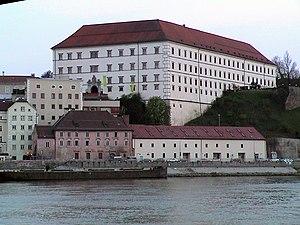
Linz, aussi connue en français sous le nom de Lintz, est une ville du nord-ouest de l'Autriche, capitale du Land de Haute-Autriche, sur le Danube. Avec 204 846 habitants en 2018, elle est la 3ᵉ ville la plus peuplée du pays.